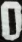
Number: 0